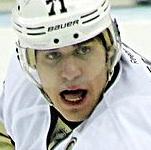
Age: 25